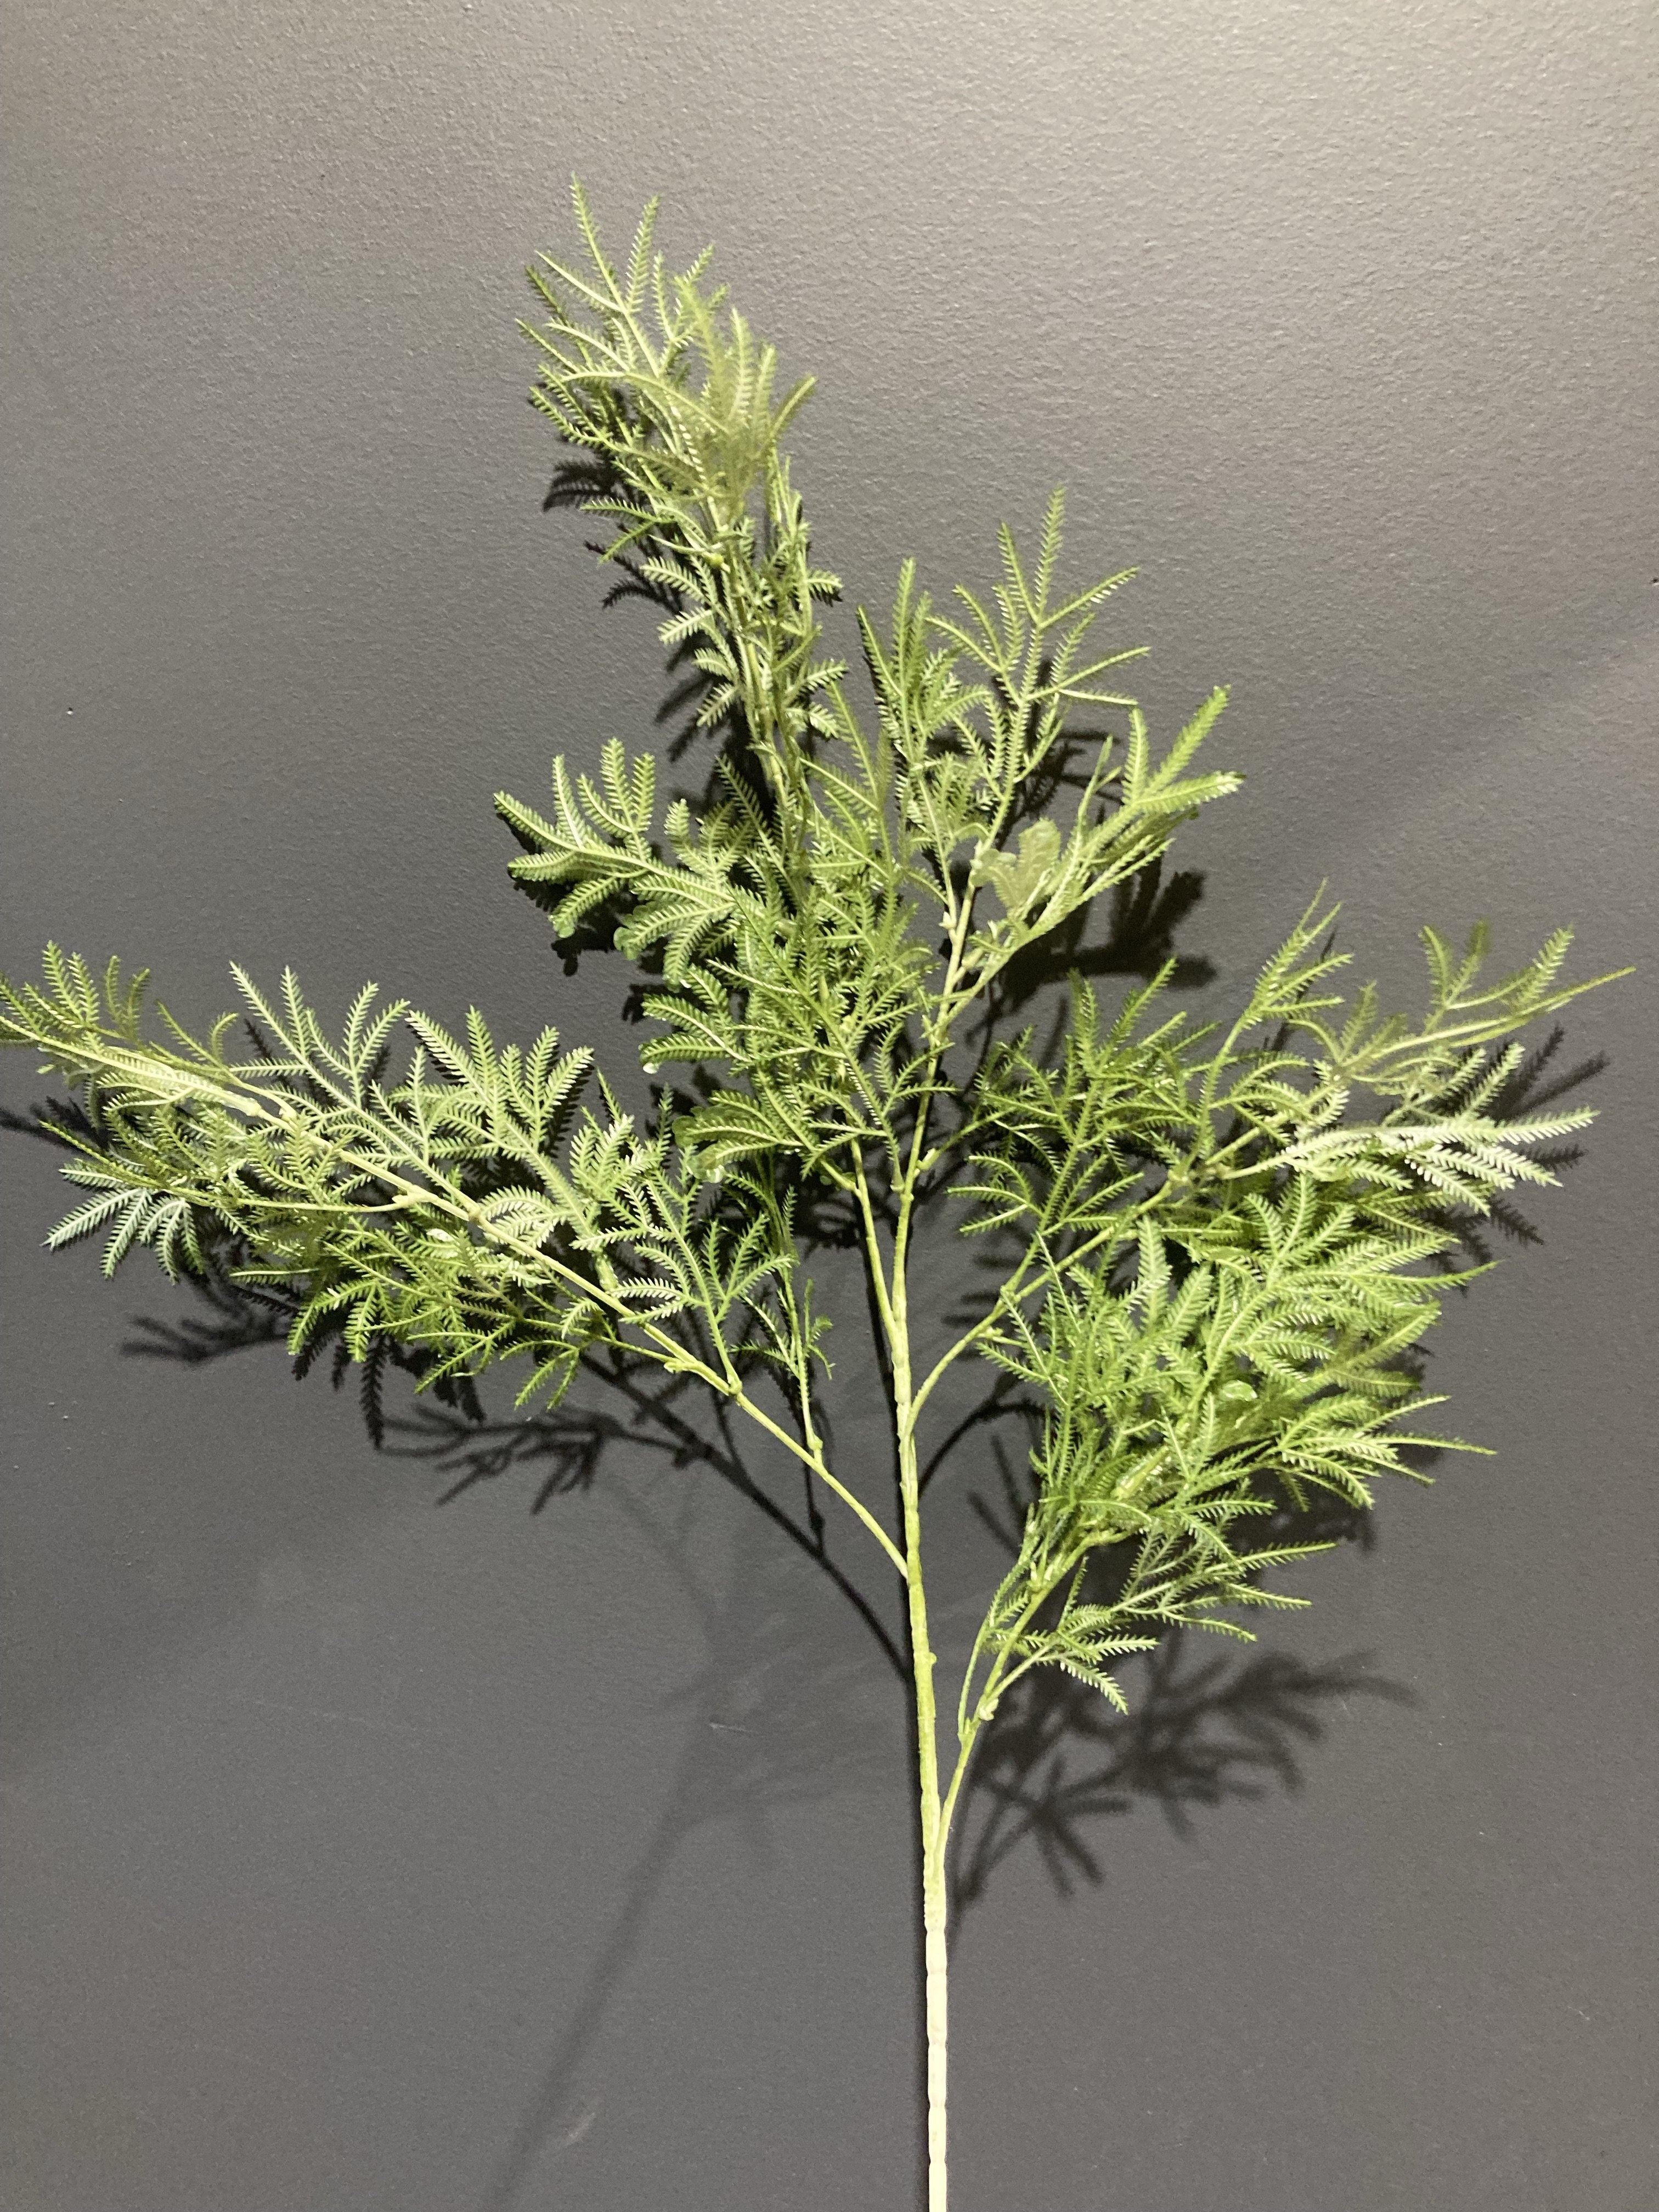
Green Filler Long Stem Greenery
Small 3 stem flower heads Great Fillers total length :40 inch
Brand: JJ
Category: Home & Garden > Decor > Vase Fillers & Table Scatters